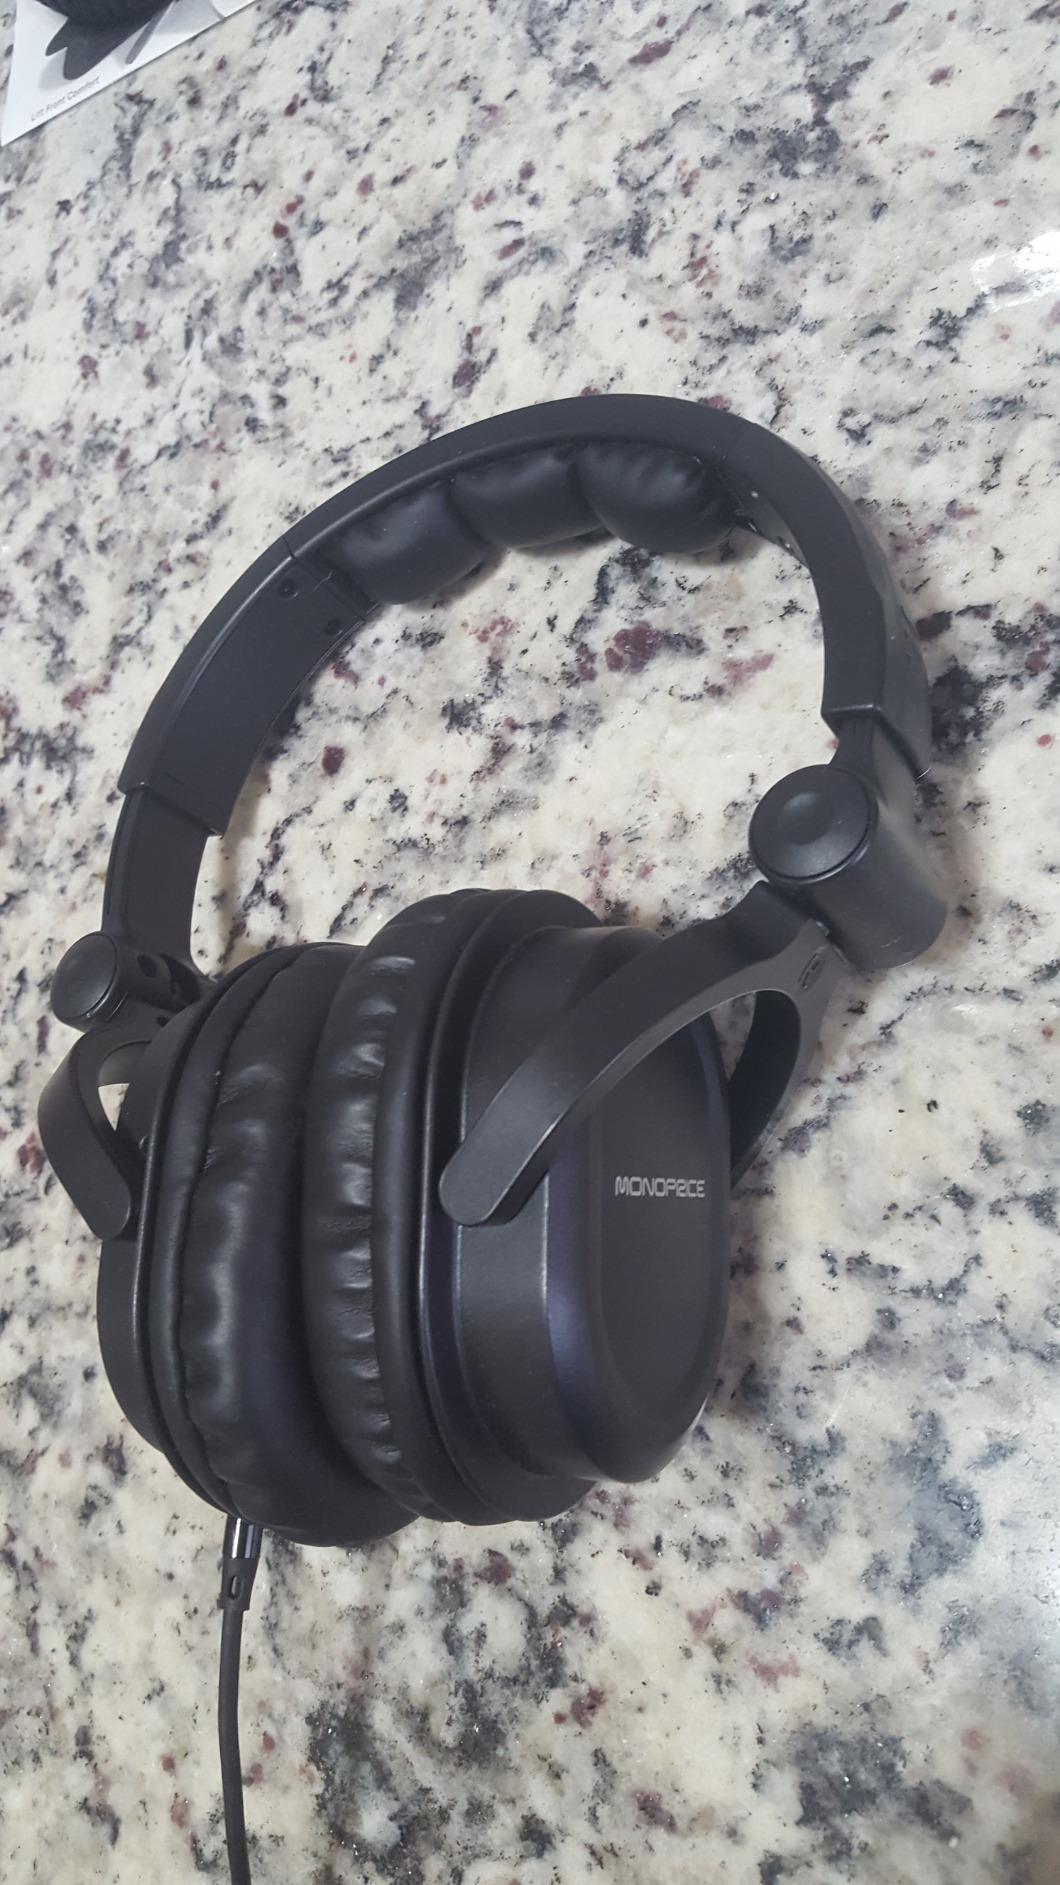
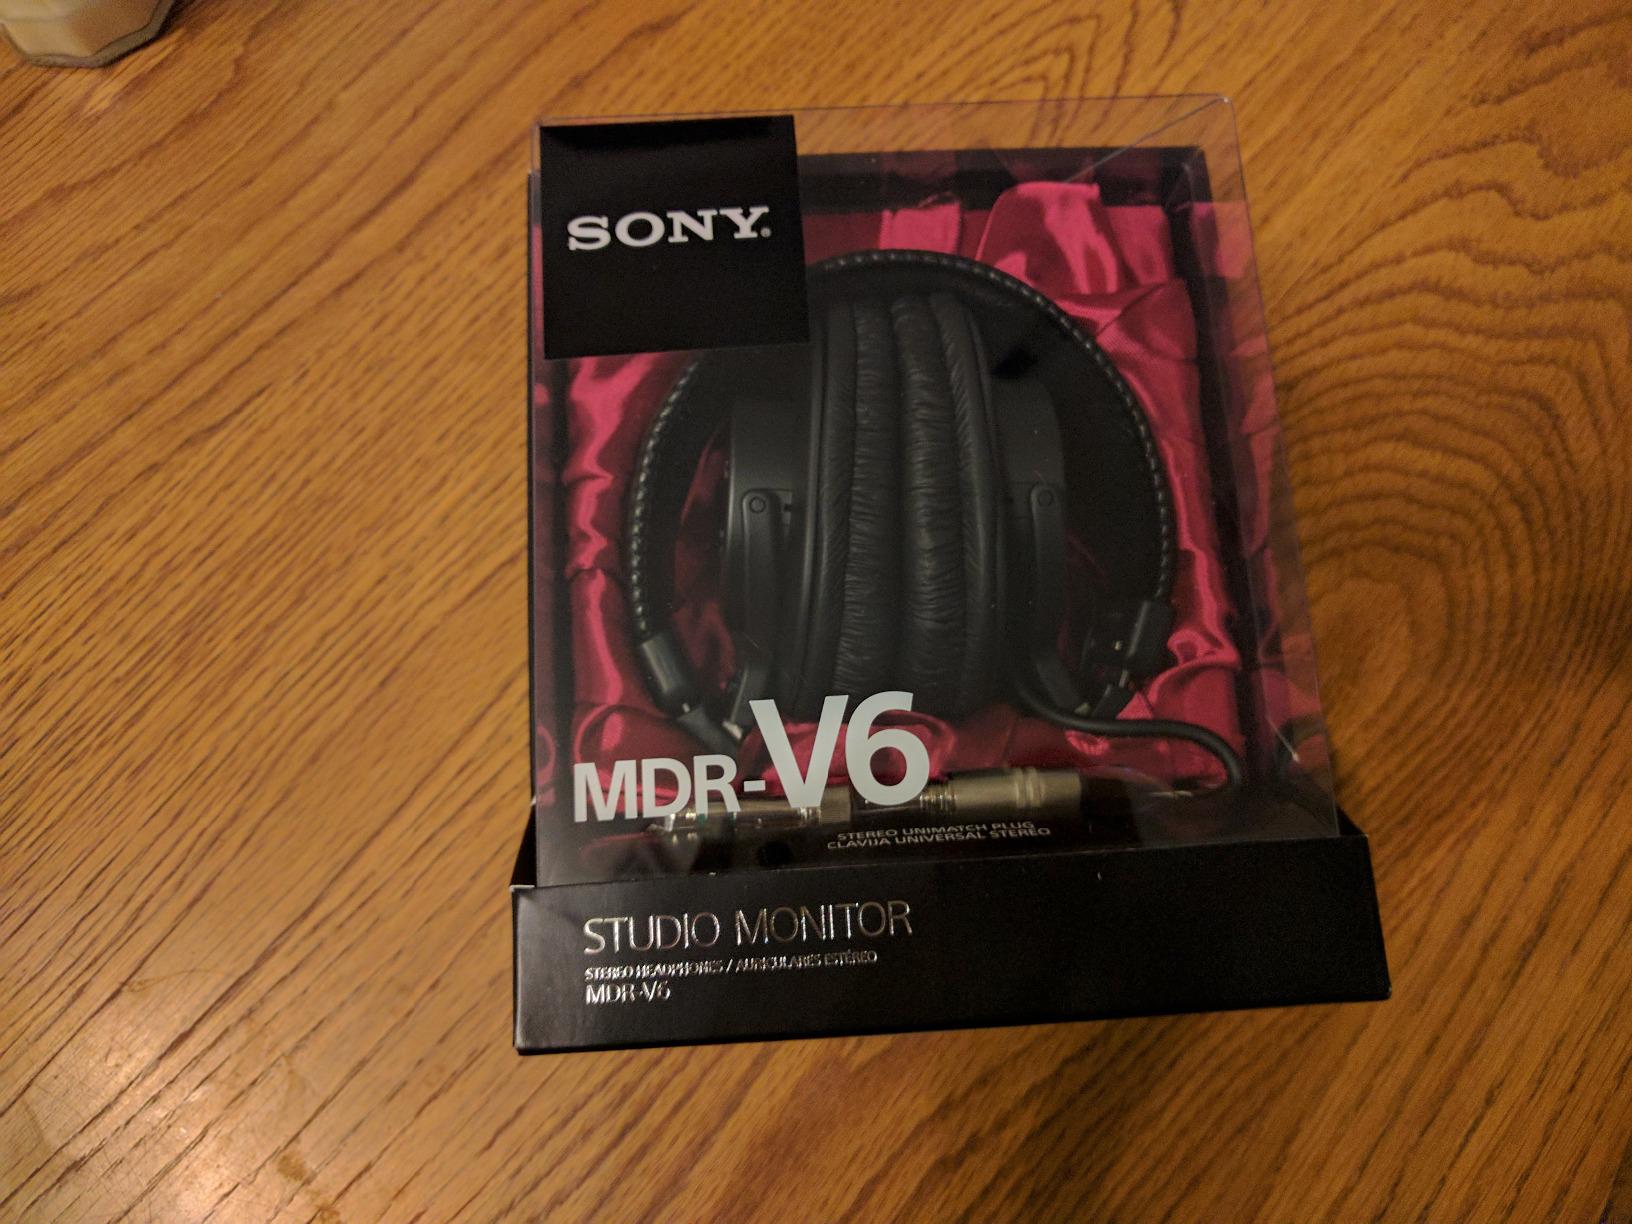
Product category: headphones
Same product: no